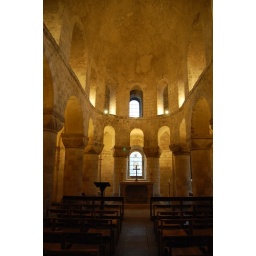
st. john's chapel in midday, located in the white tower in the tower of london